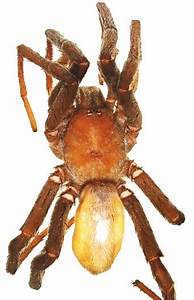
Label: spider